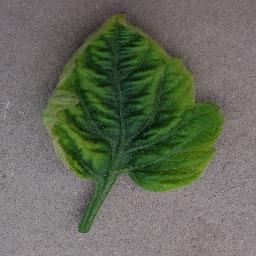
Label: Tomato___Tomato_Yellow_Leaf_Curl_Virus